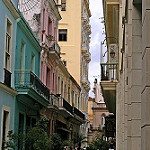
Scene: Outdoor